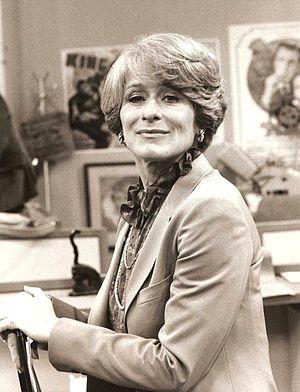
Gretchen Wyler était une actrice américaine.